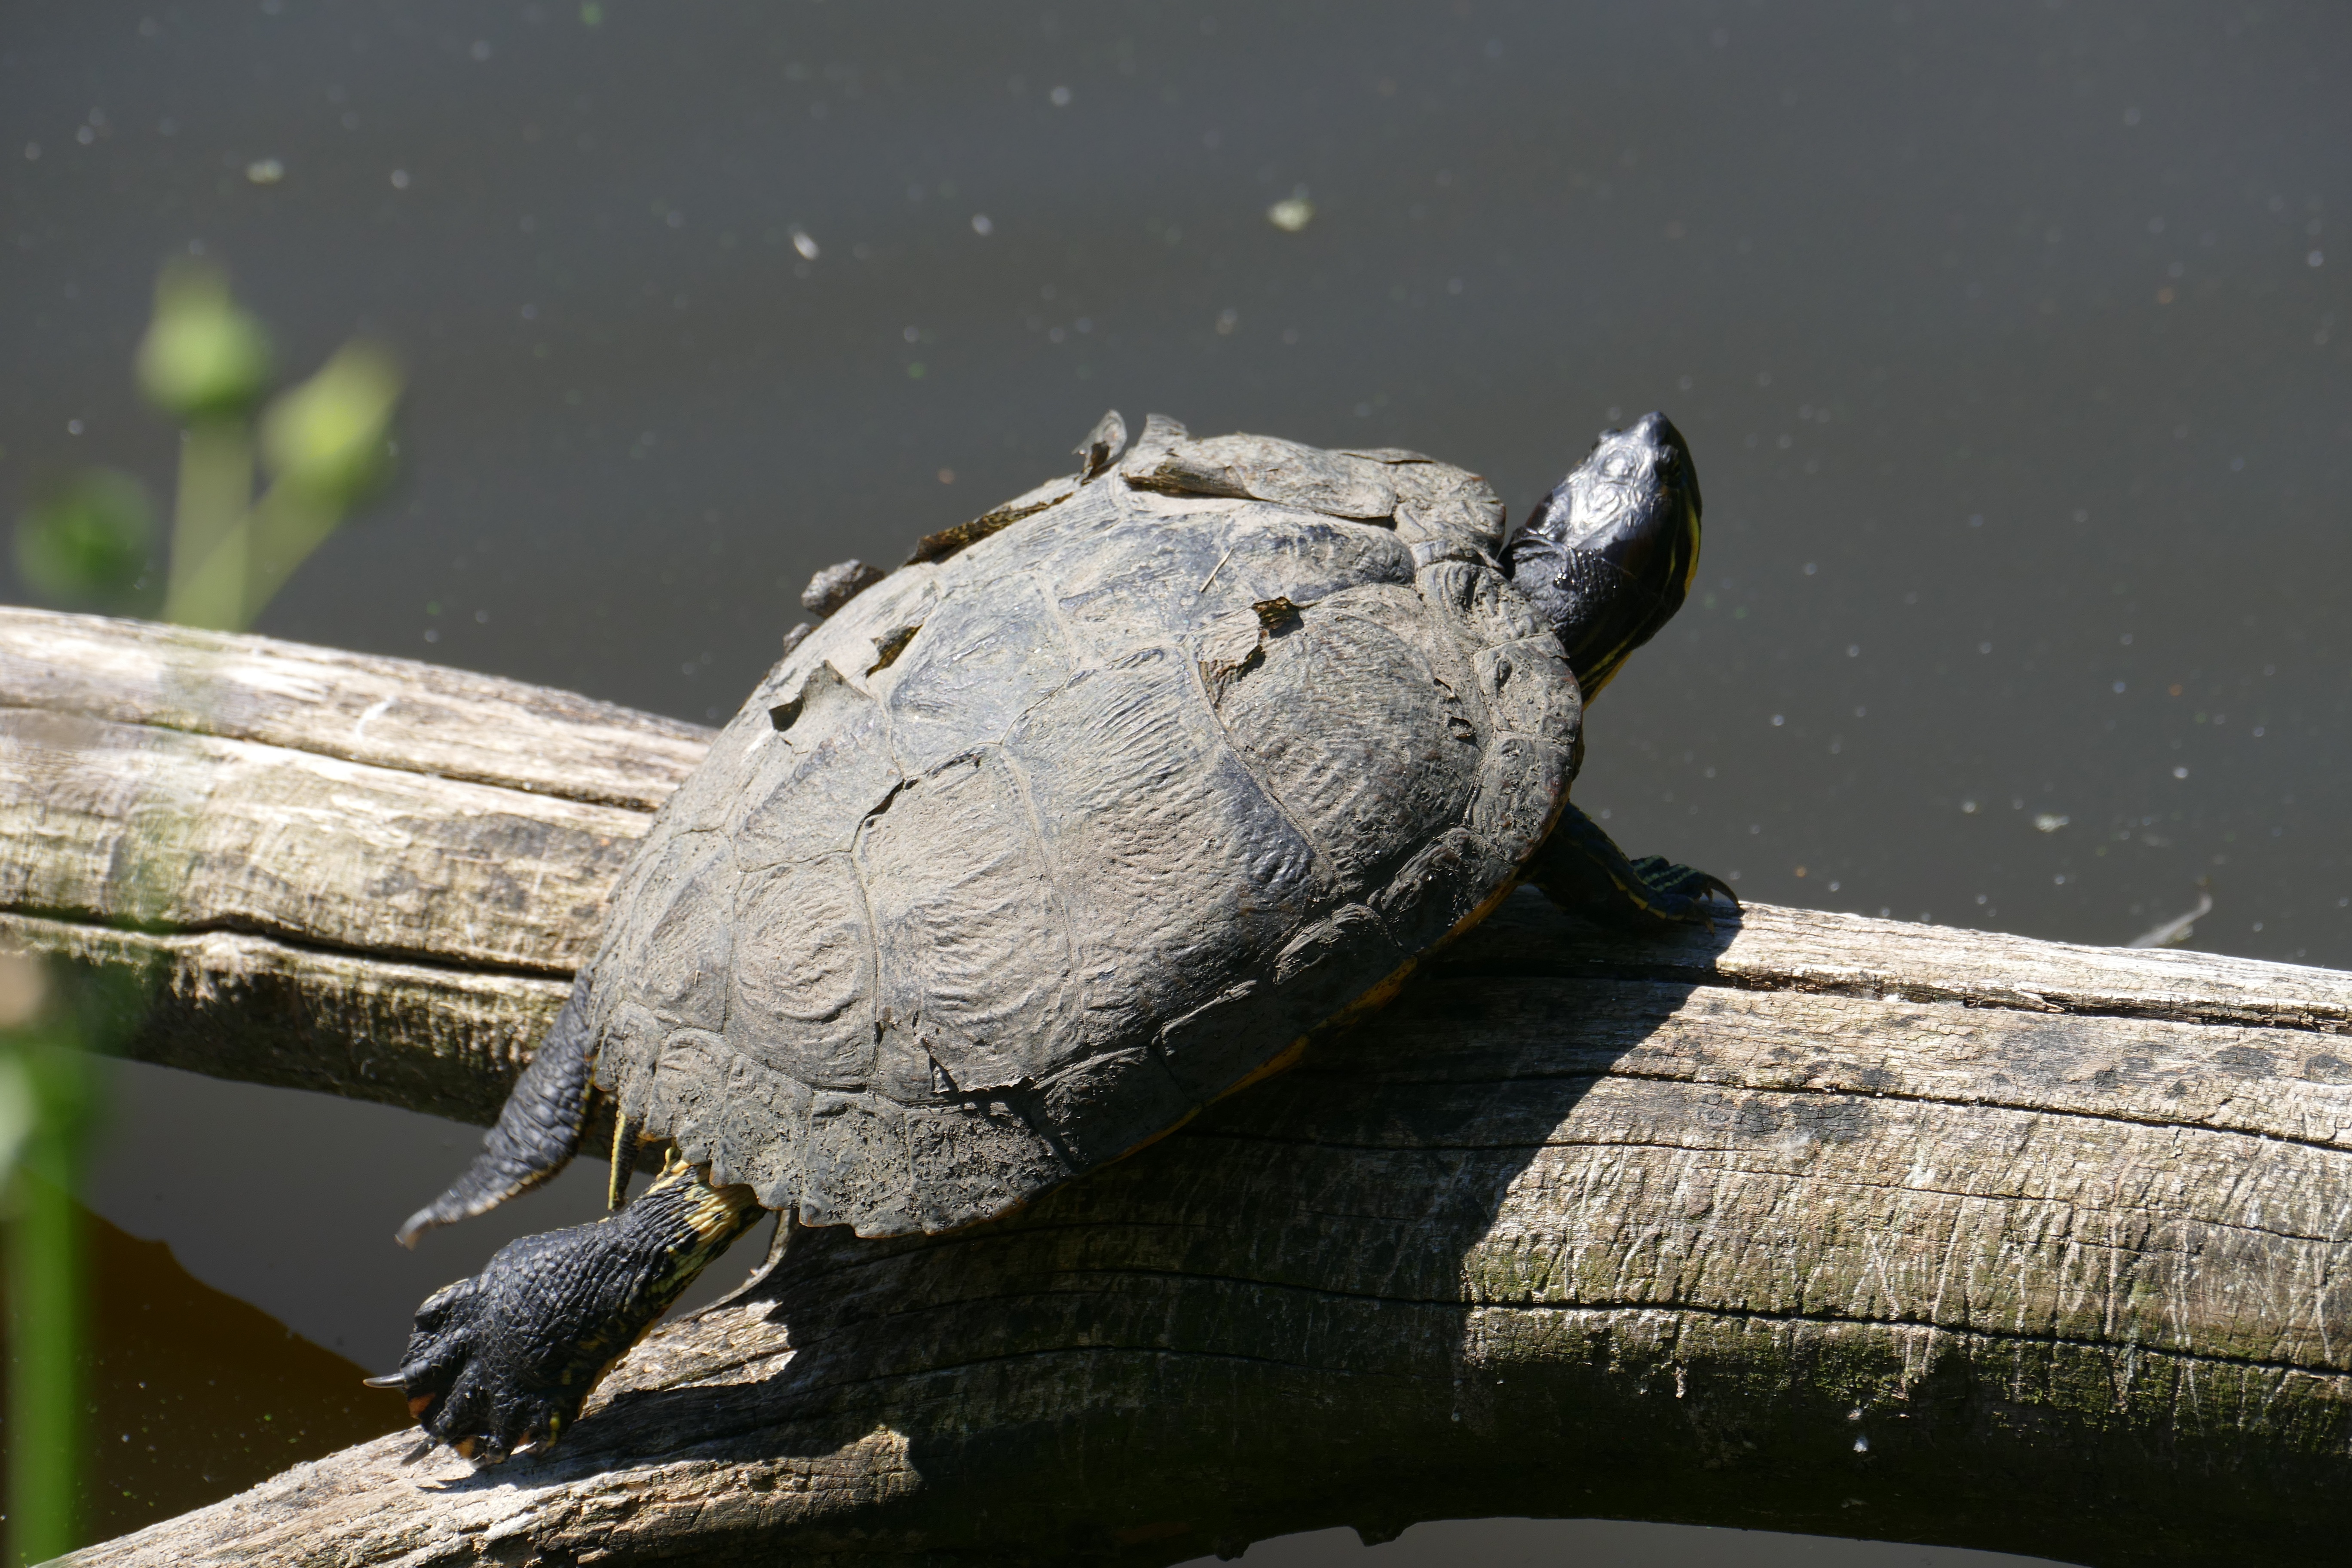
water, nature, animal, pond, wildlife, swim, log, turtle, reptile, fauna, vertebrate, panzer, water turtle, common snapping turtle